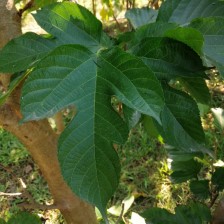
Variety: RedKing